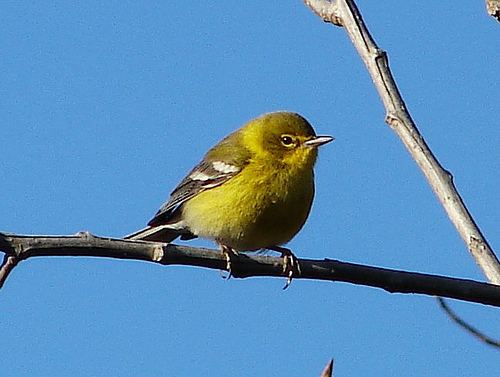
this bird has a yellow belly, breast and head, gray and white wings with an two white wingbars, and a black cheek patch that extends to the crown.
this bird is yellow and black in color with a pointy black beak and yellow eye ring.
an average sized puffy bird with a yellow under belly, brown and white striped wing feathers, and a dark green nape.
bird with black eye, brown beak, tarsus and feet, and green, throat, breast and belly
this stout bird features keen-looking eyes and a small, straight beak.
this small yellow bird has a large round head and a small very pointed beak - gray and white wings off-set against the yellow body of the bird.
this bird has wings that are black and has a yellow bellya small bird that has a green covering with a short, pointed beak.
this particular bird has a belly that is yellow and gray
this bird is yellow with black and has a very short beak.
Species: Pine Warbler